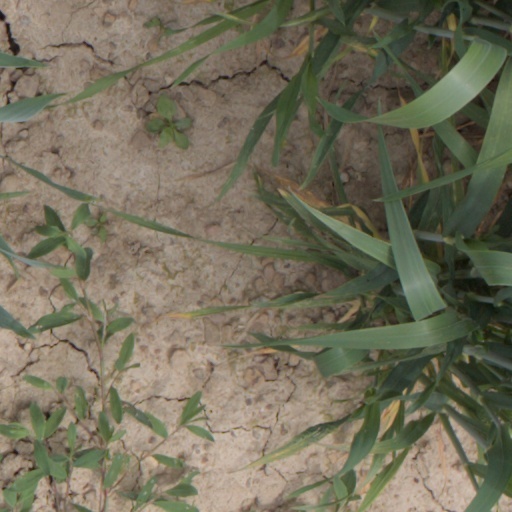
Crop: wheat